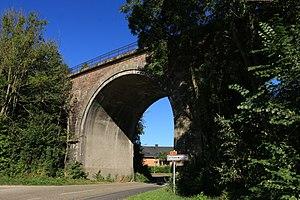
Viaduc d'Otterswiller de 1864 Ancienne voie ferrée Saverne-Molsheim 16 arches. 17 mètres de haut, 215 mètres de long.
La ligne de Sélestat à Saverne est une ligne de chemin de fer française, à voie normale, qui parcourt le piémont des Vosges et le vignoble alsacien entre les gares de Saverne et de Sélestat, deux sous-préfectures du département du Bas-Rhin. La section entre Saverne et Molsheim est déclassée et déposée. Seule subsiste la ligne entre Molsheim et Sélestat.